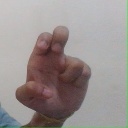
अक्षर: अ